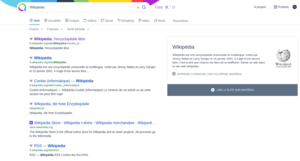
Capture d'écran montrant l'aspect graphique du moteur de recherche Qwant, dans sa cinquième version
Qwant est un moteur de recherche français. Mis en ligne le 16 février 2013 en version bêta, puis en version définitive le 4 juillet 2013, il annonce depuis son lancement ne pas tracer ses utilisateurs, ni vendre leurs données personnelles, afin de garantir leur vie privée, et se veut neutre dans l'affichage des résultats.
Un moteur de recherche est une application web permettant à un utilisateur d'effectuer une recherche en ligne, c'est-à-dire de trouver des ressources à partir d'une requête composée de termes. Les ressources peuvent notamment être des pages web, des articles de forums Usenet, des images, des vidéos, des fichiers, des ouvrages, des sites pédagogiques, des applications, des logiciels open source.